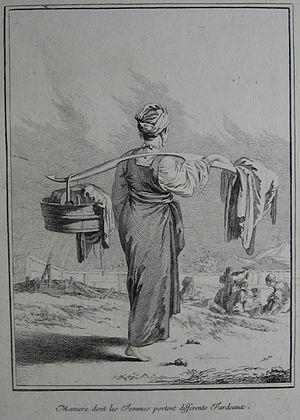
Paysanne russe avec une palanche. Gravure.